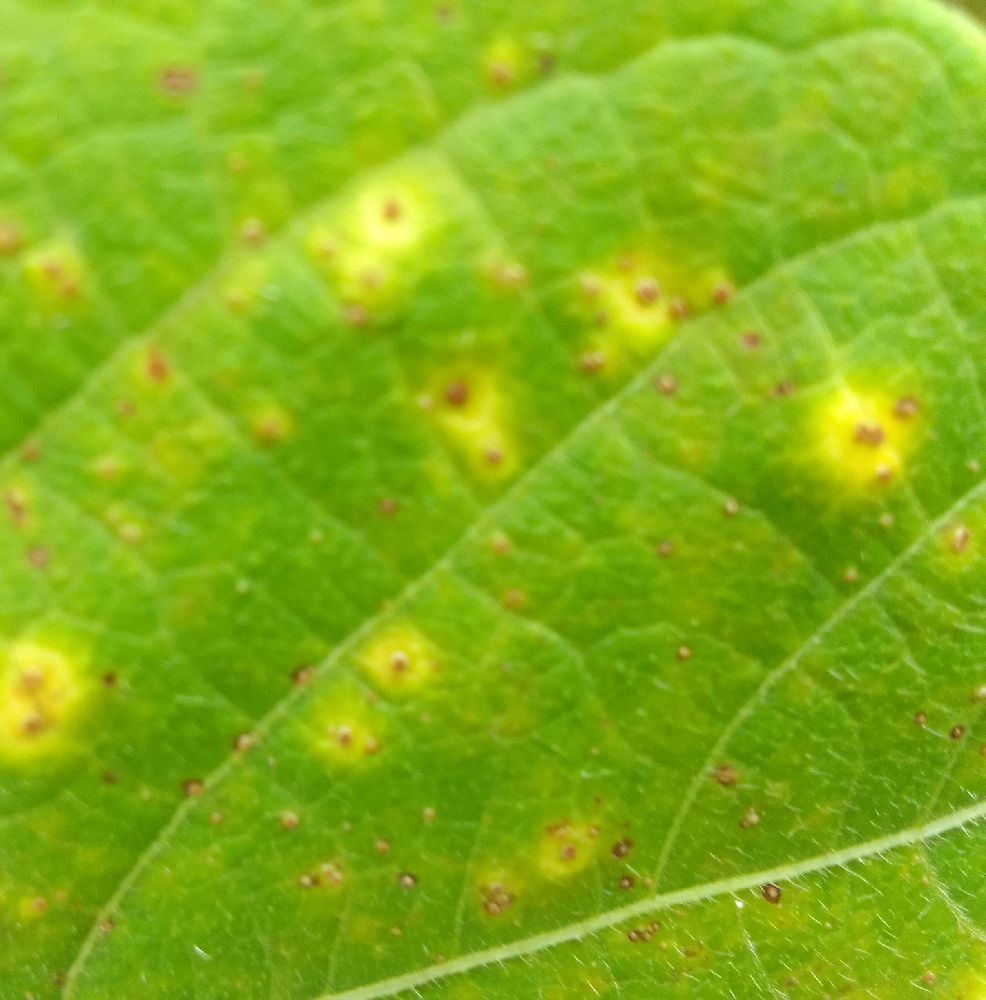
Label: rust